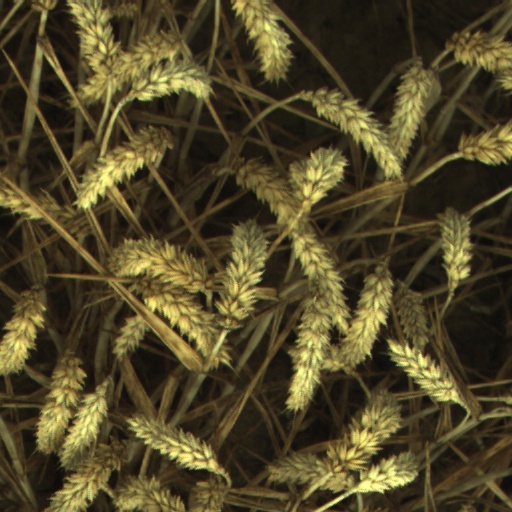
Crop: wheat